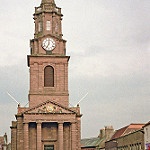
Scene: Outdoor